Dorothy Hodgkin

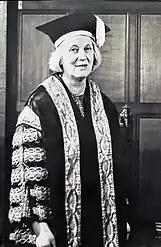
Dorothy Hodgkin as Chancellor of the University of Bristol

In the autumn of that year, she began studying for a PhD at Newnham College, Cambridge, under the supervision of John Desmond Bernal. It was then that she became aware of the potential of X-ray crystallography to determine the structure of proteins. She was working with Bernal on the technique's first application to the analysis of a biological substance, pepsin. The pepsin experiment is largely credited to Hodgkin, however she always made it clear that it was Bernal who initially took the photographs and gave her additional key insights. Her PhD was awarded in 1937 for research on X-ray crystallography and the chemistry of sterols.